Martyn Green

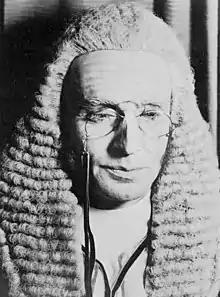
Green as the Lord Chancellor in "Iolanthe"

William Martin Green (22 April 1899 – 8 February 1975), known by his stage name, Martyn Green, was an English actor and singer. He is remembered for his performances and recordings as principal comedian of the D'Oyly Carte Opera Company, in the leading patter roles of the Gilbert and Sullivan comic operas in the 1930s and 1940s, and for his career in America from the 1950s to the 1970s.